Maschinenfabrik Esslingen

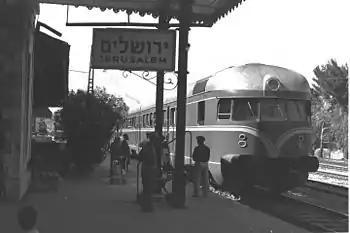
Diesel multiple unit trainset manufactured by Maschinenfabrik Esslingen in the old train station of Jerusalem, shortly after delivery as part of the reparations agreement with West Germany.

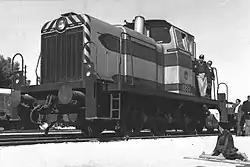
Esslingen shunting locomotive No. 228 at the service of Israel Railways in 1959.

After the death of Emil Kessler in 1867 his 26-year-old son, Emil Kessler, took over the factory. He ran it until his death in 1895. From 1907 another Kessler took the helm of the engineering works: Emil Kessler's youngest son, Ludwig Kessler. Later (but prior to his death in 1931), the director was Julius Rosenthal.